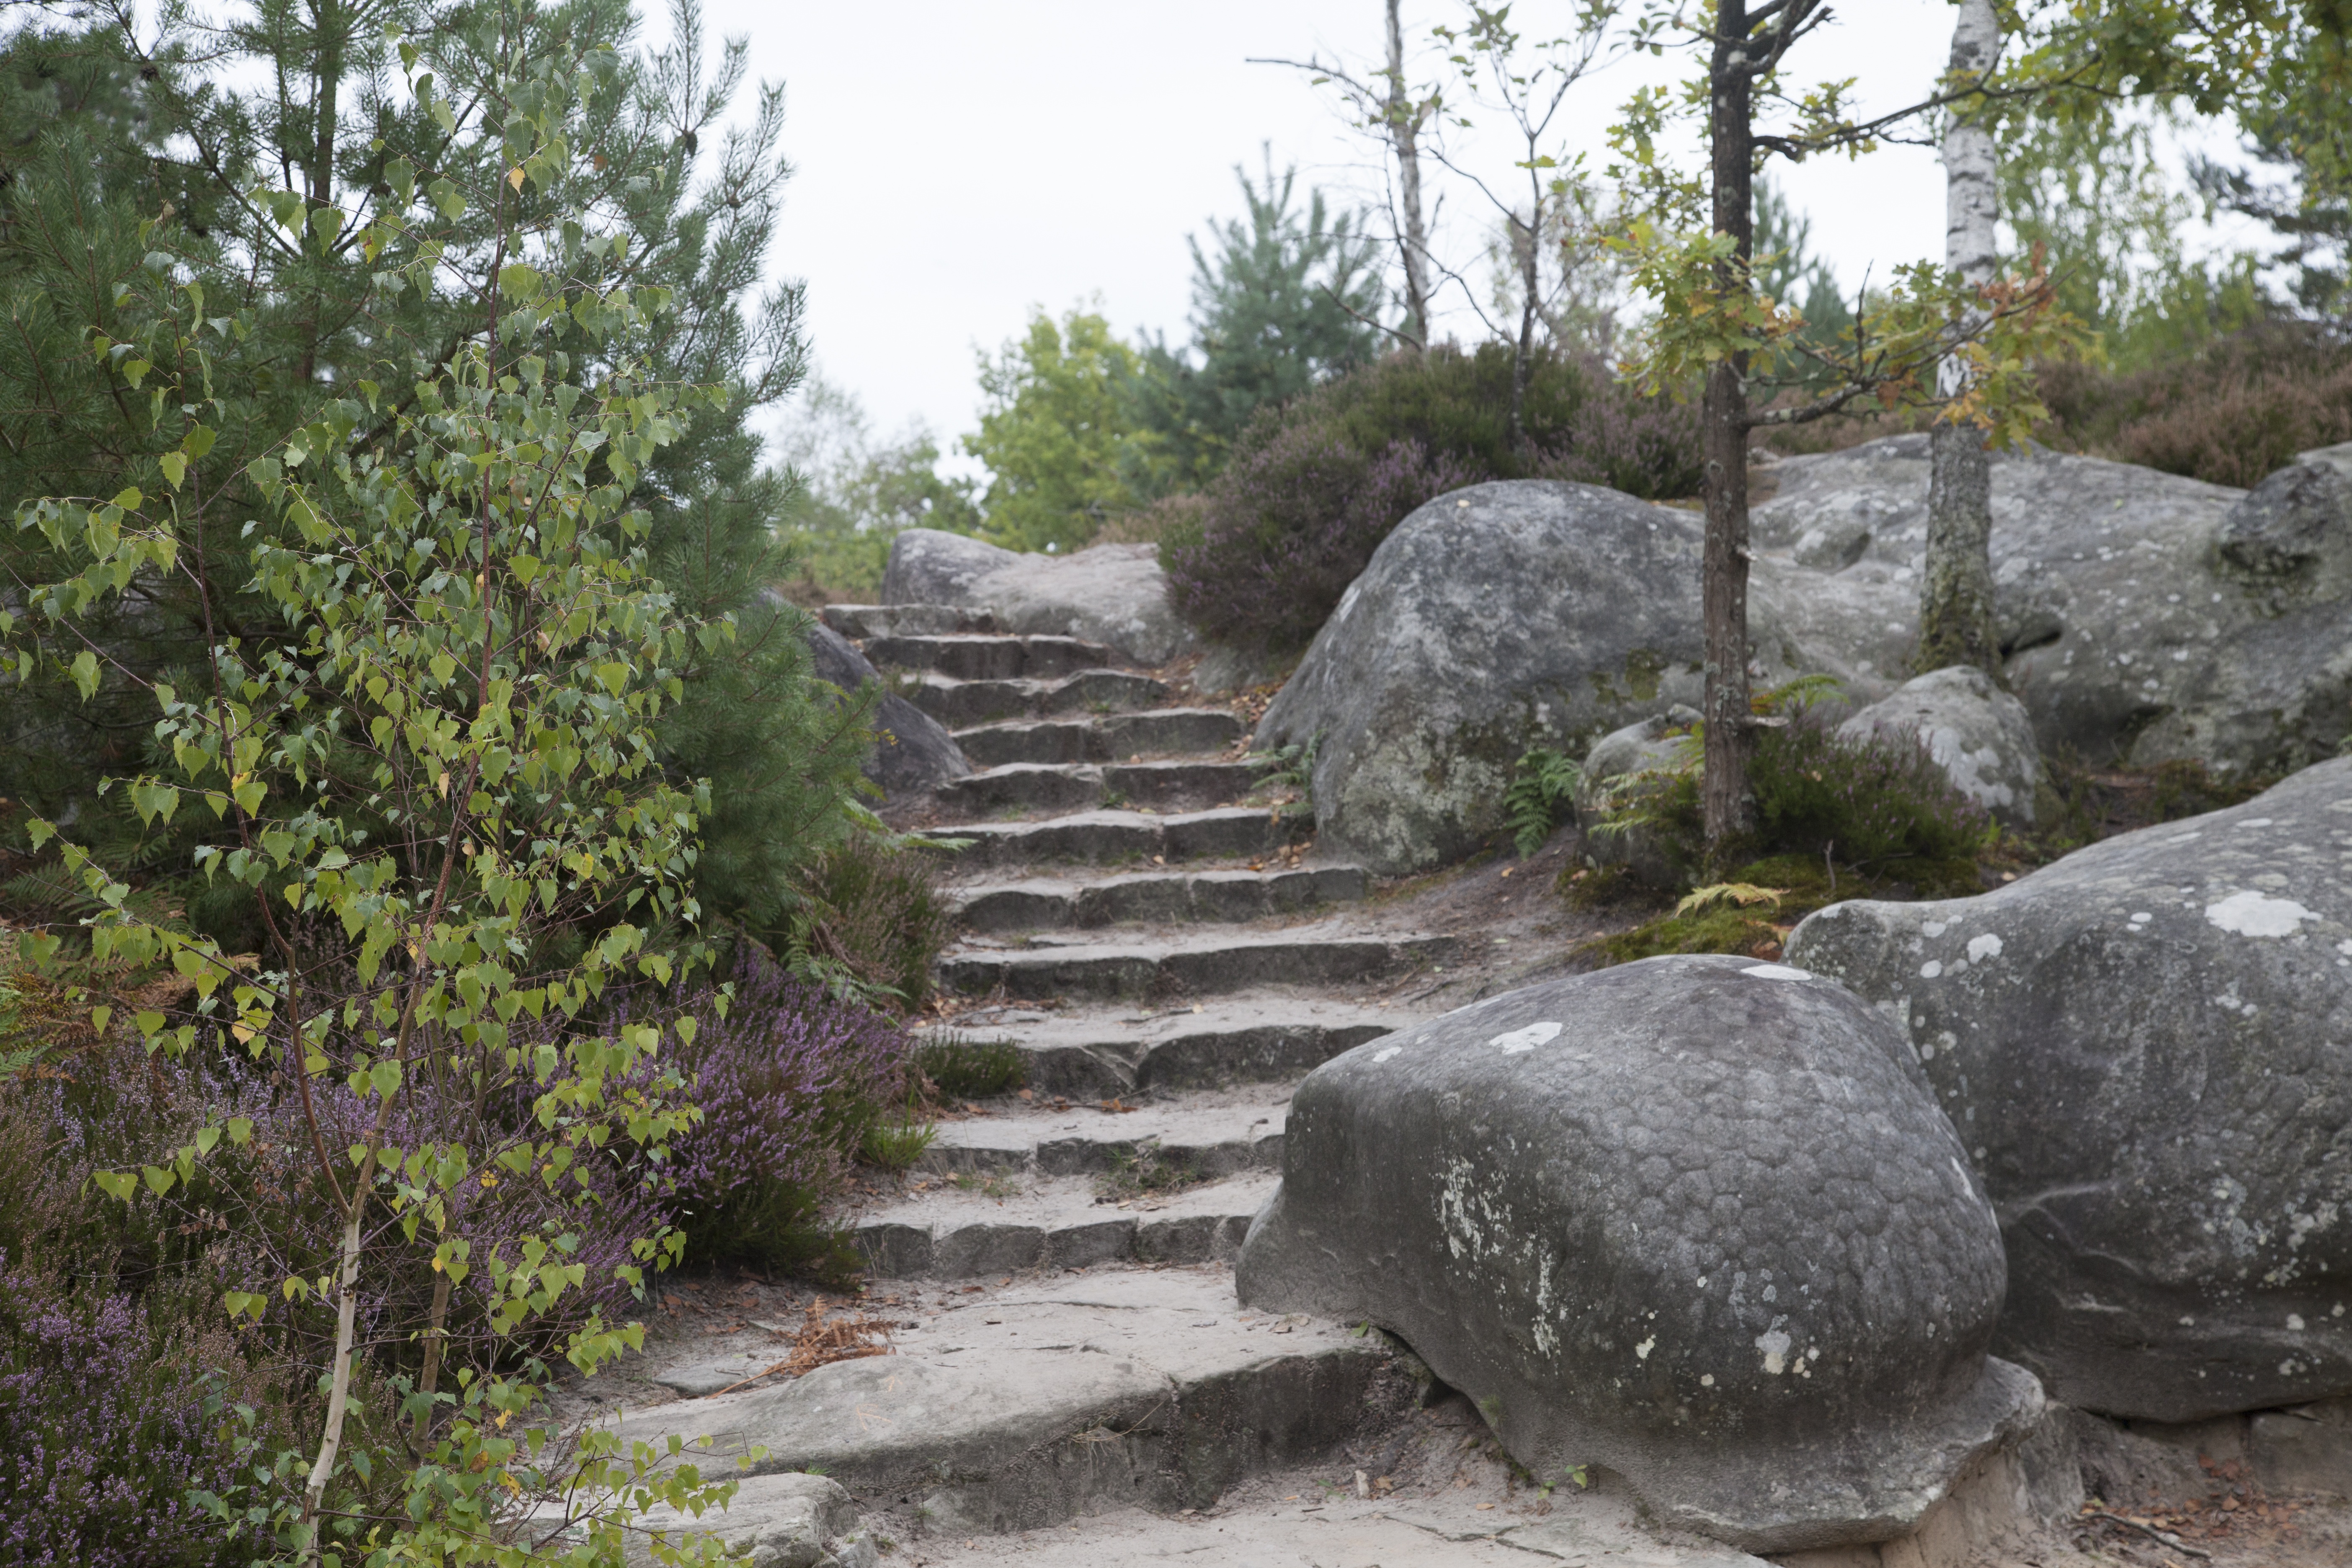
landscape, tree, nature, forest, path, rock, wood, hiking, field, trunk, wall, foam, foliage, green, ride, stone wall, material, block, trees, leaves, hardwood, ruins, vegetation, undergrowth, boulder, pierre, under wood, fontainebleau